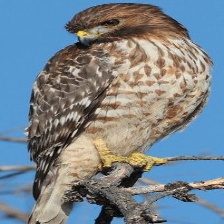
Species: RED SHOULDERED HAWK
Scientific name: BUTEO LINEATUS